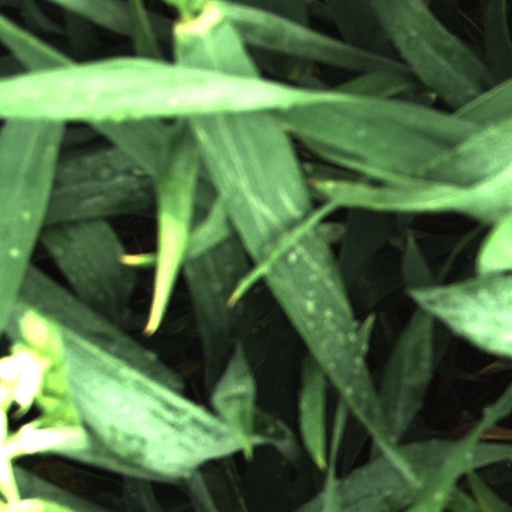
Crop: wheat